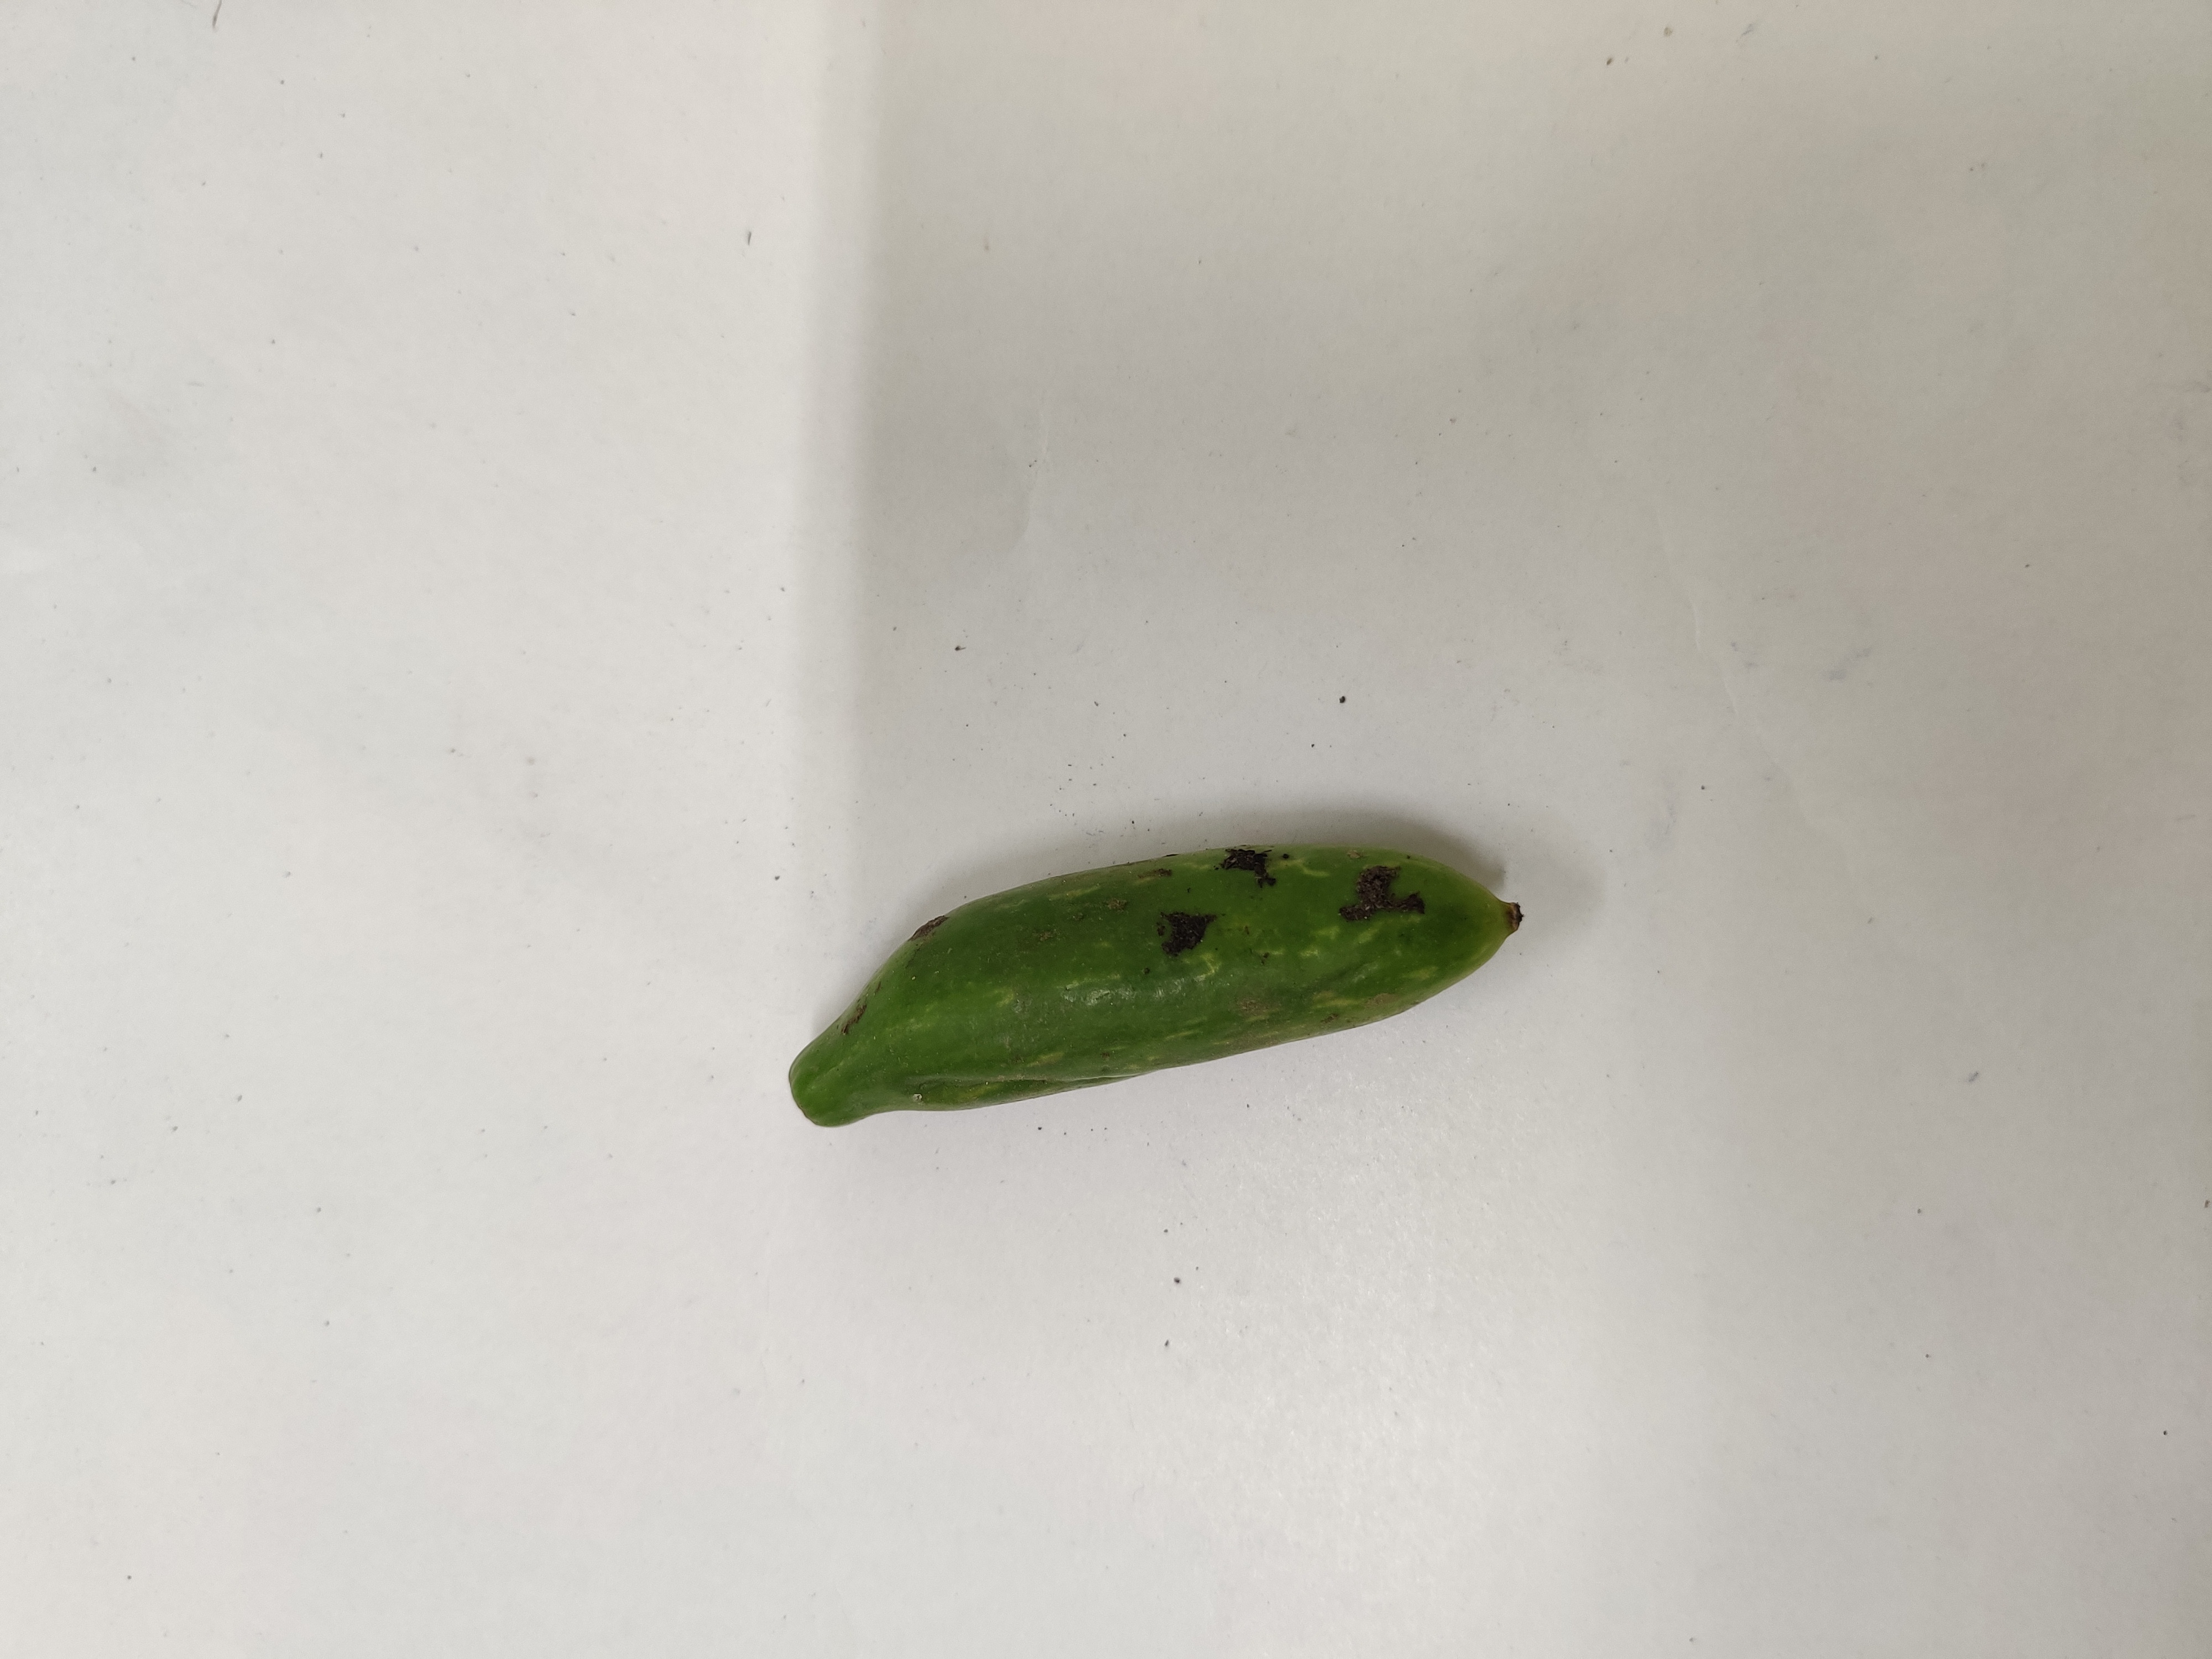
Crop: Ivy Gourd
Condition: Fresh